Fanny Salvini-Donatelli

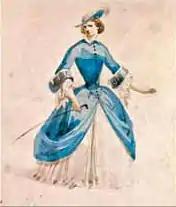
Violetta's costume designed by Giuseppe Bertoja for the premiere of "La traviata"

Verdi himself described the 1853 premiere of "La traviata" as a "fiasco". Salvini-Donatelli was 38 years old at the time and quite stout. Her physical unsuitability for playing a beautiful young woman wasting away from tuberculosis is often cited as one of the reasons for the opera's initial failure. In the third act when the doctor announced that Violetta's illness had worsened and she had only hours to live, the first-night audience is said to have burst out laughing, with one member of the public shouting: "I see no consumption, only dropsy!" Verdi himself had expressed serious doubts about Salvini-Donatelli's suitability for the role two months before the premiere and sent his librettist, Francesco Piave, to La Fenice's manager to convey his view that Violetta required a singer "with an elegant figure who is young and sings passionately". His request for a casting change was unsuccessful.